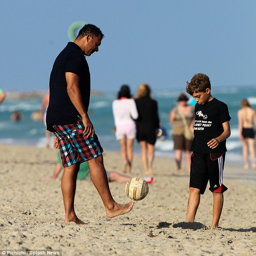
tips from the top football player helps person with some moves on the beach